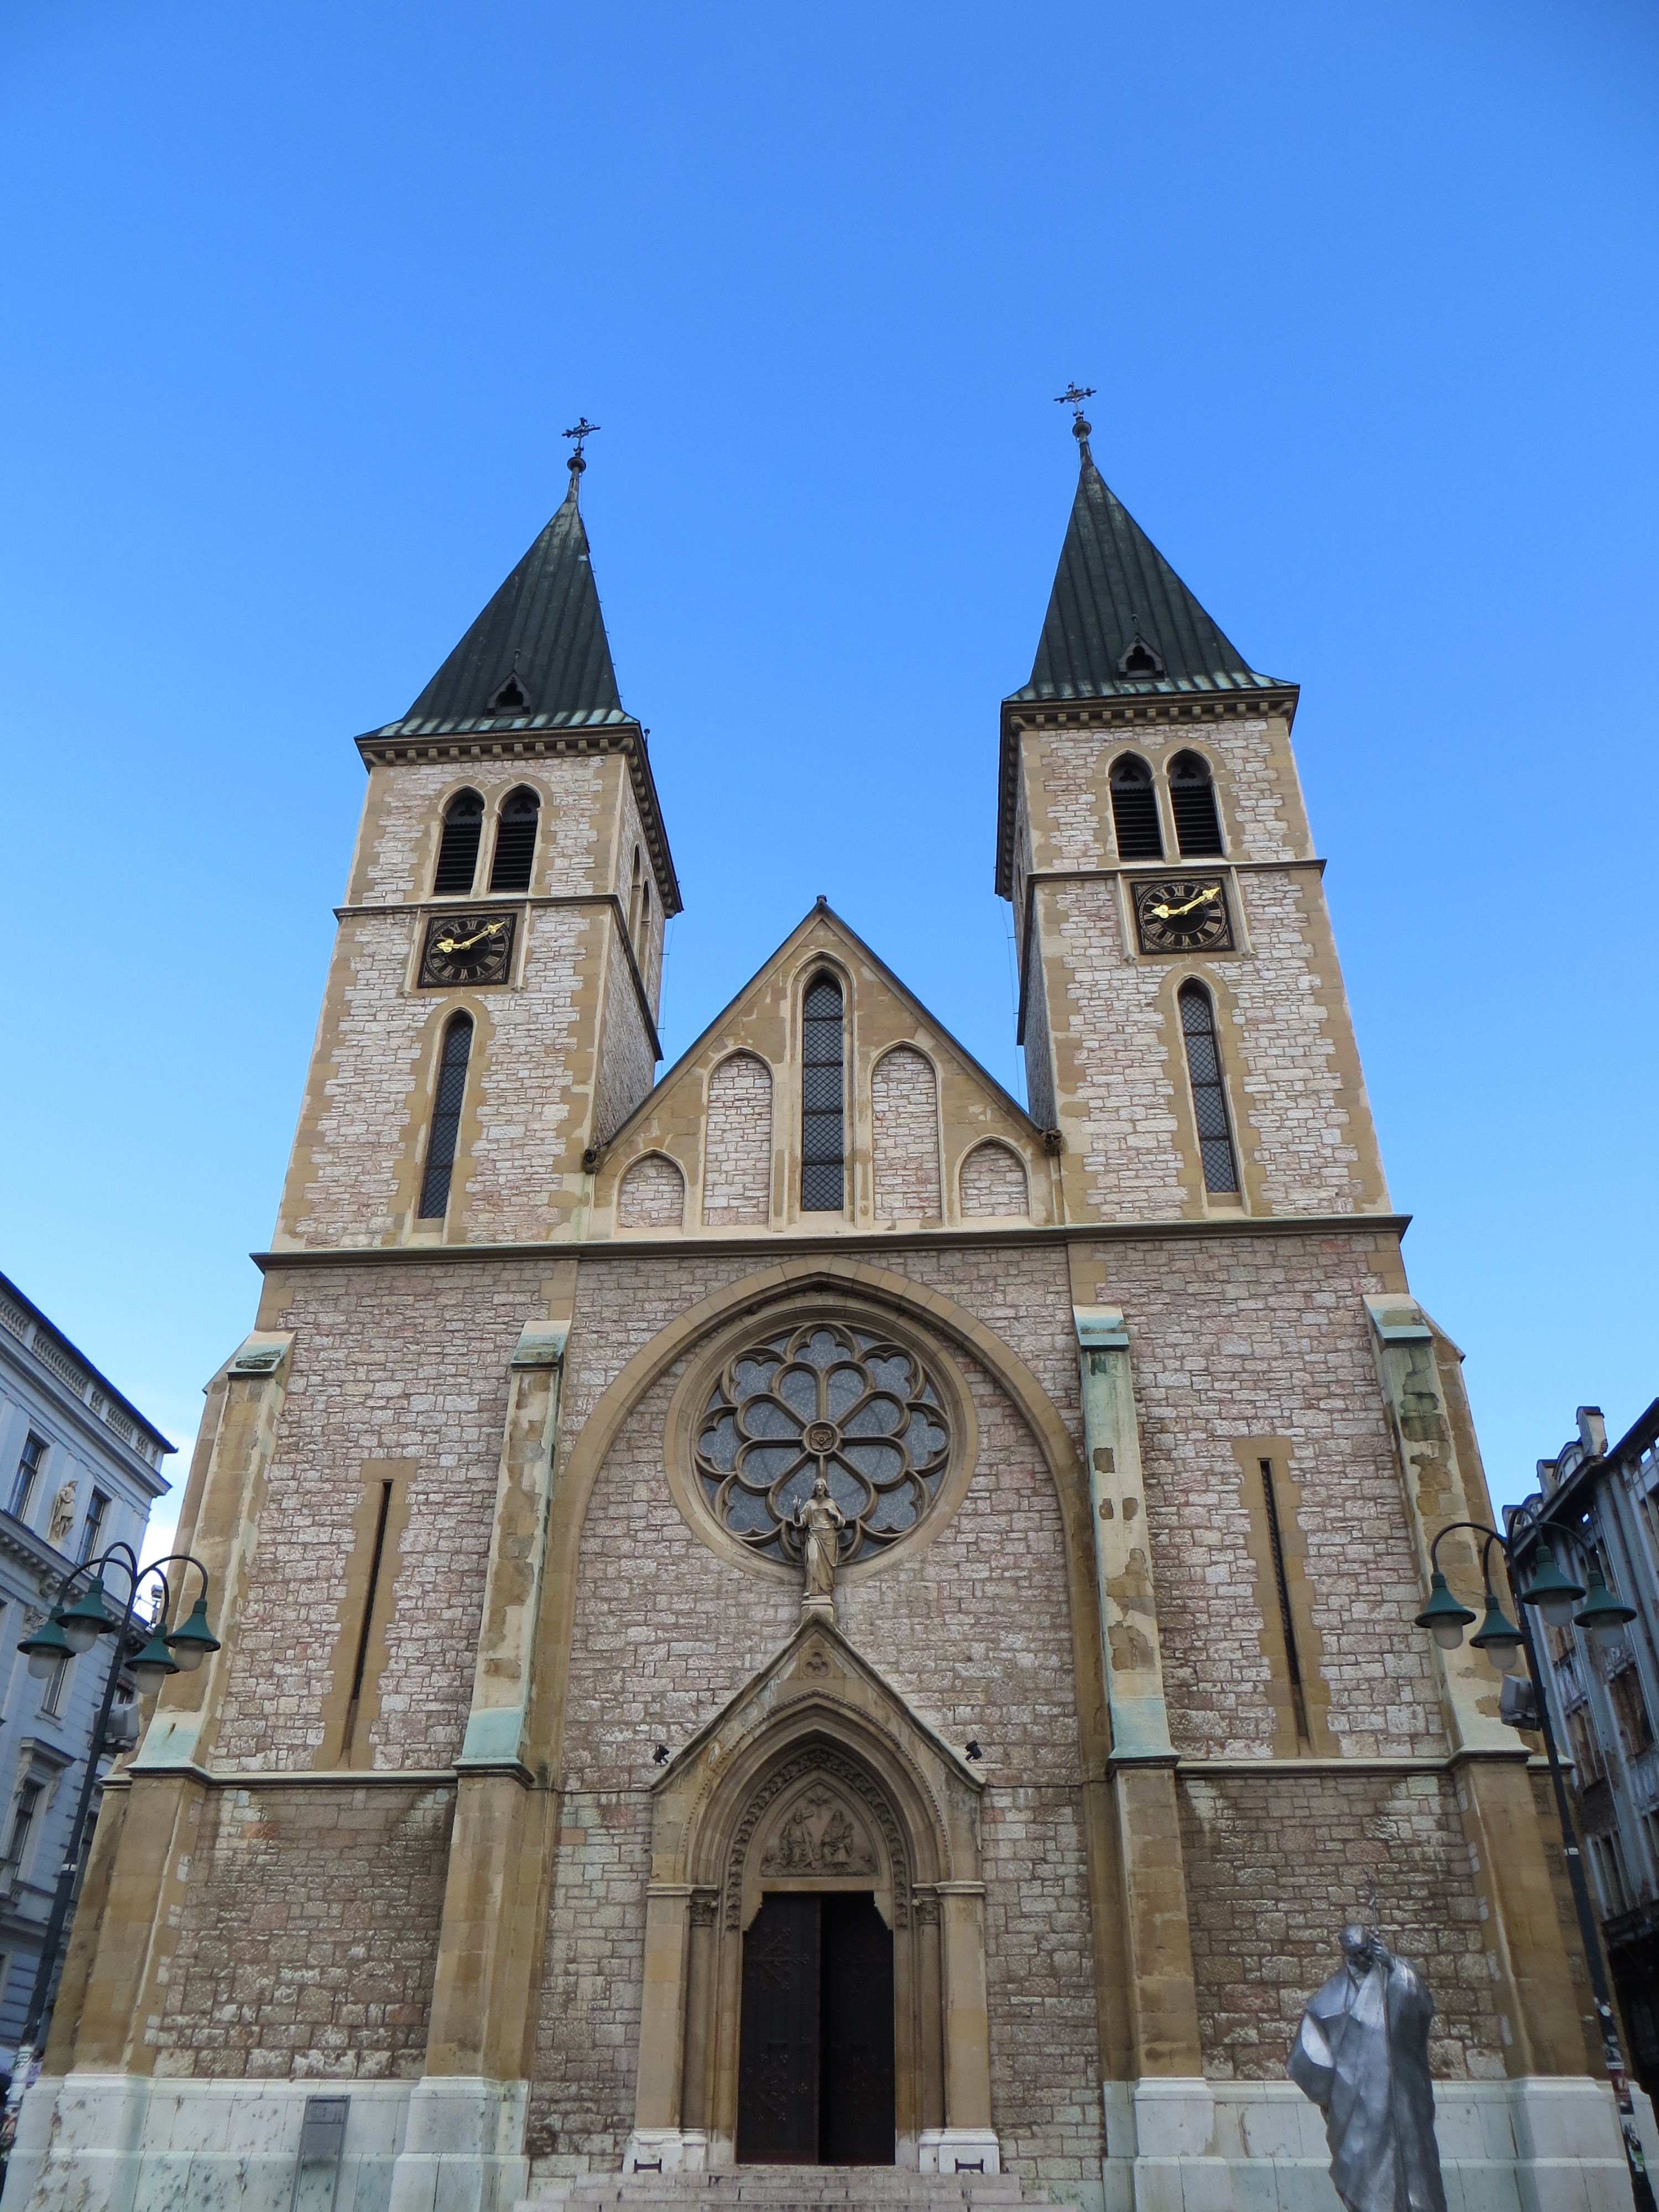
building, tower, facade, church, cathedral, chapel, place of worship, bell tower, spire, steeple, bosnia, sacred heart cathedral, sarajevo